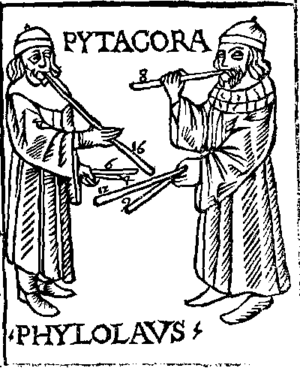
Philolaos est un philosophe, astronome et mathématicien grec du Vᵉ siècle av. J.-C., et l'une des figures de la tradition pythagoricienne, avec Pythagore lui-même, et Archytas de Tarente. Sa conception de la structure du cosmos et ses considérations sur le rôle du nombre dans l'intelligibilité du monde constituent un apport original non moins que déterminant pour la philosophie de Platon et d'Aristote.
Pythagore est un réformateur religieux et philosophe présocratique qui serait né aux environs de 580 av. J.-C. à Samos, une île de la mer Égée au sud-est de la ville d'Athènes ; on établit sa mort vers 495 av. J.-C., à l'âge de 85 ans. Il aurait été également mathématicien et scientifique selon une tradition tardive. Le nom de Pythagore, découle de l'annonce de sa naissance faite à son père lors d'un voyage à Delphes.